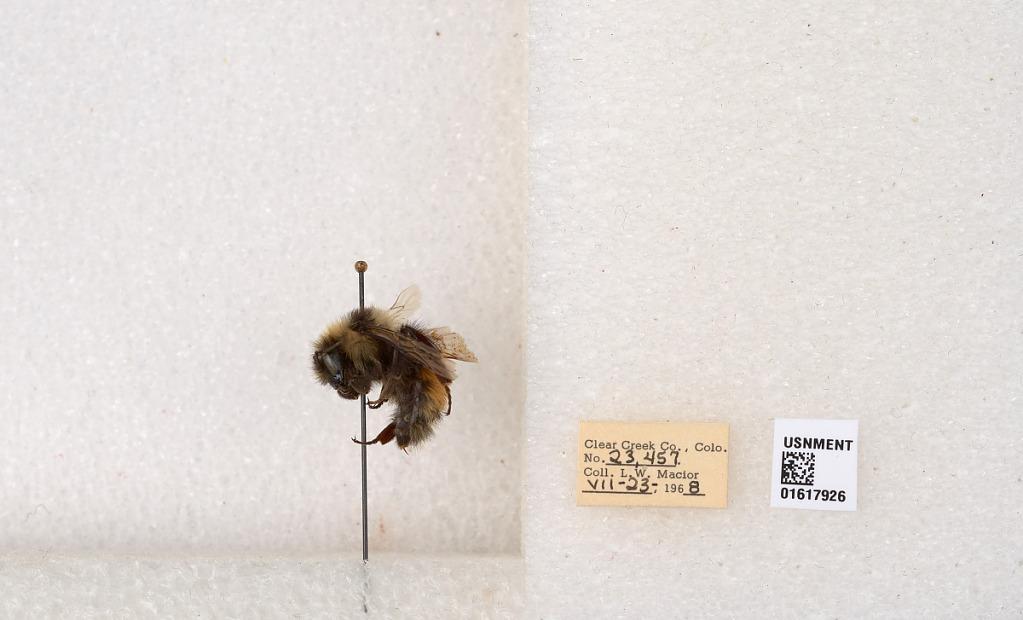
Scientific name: Bombus (Pyrobombus) sylvicola Kirby
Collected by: L. Macior
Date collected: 1968-7-23
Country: United States
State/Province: Colorado
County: Clear Creek
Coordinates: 39.6891, -105.644